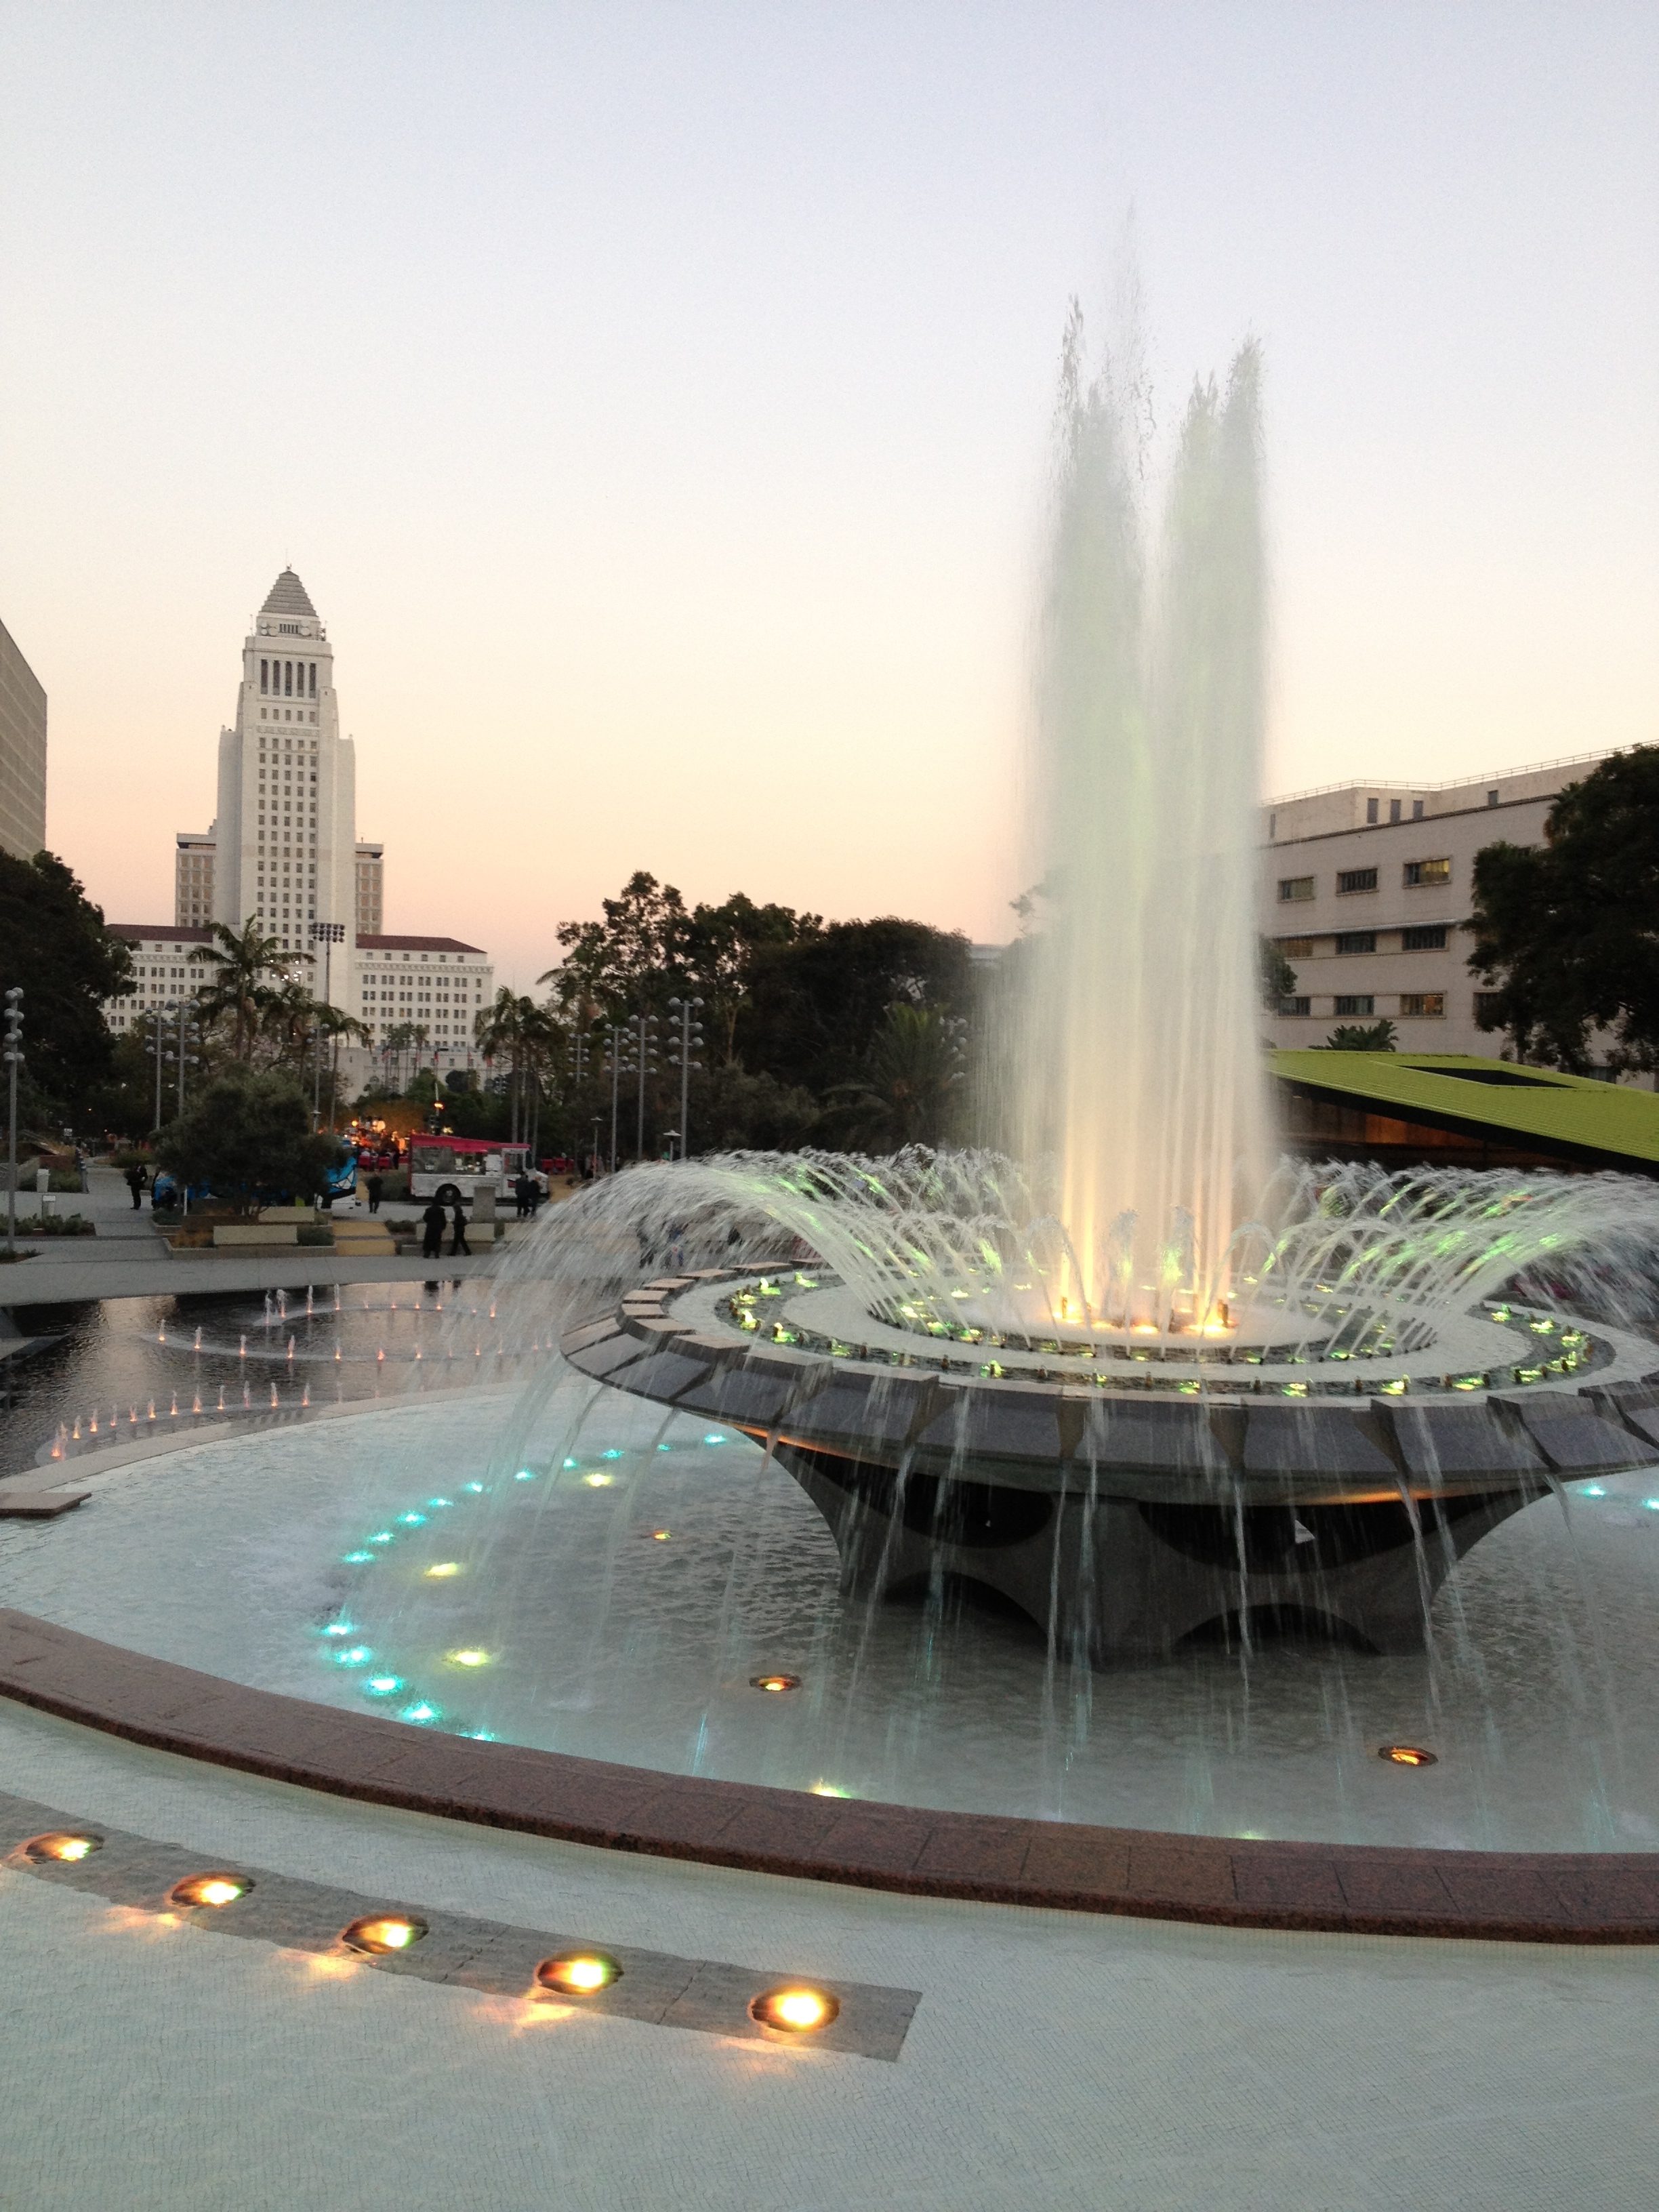
water, skyscraper, reflection, park, landmark, fountain, water feature, reflecting pool